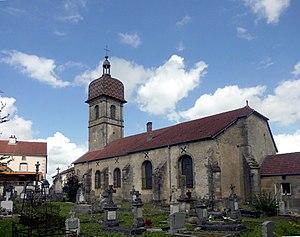
L'église Saint-Germain à Melincourt
Melincourt est une commune française située dans le département de la Haute-Saône, en région Bourgogne-Franche-Comté.